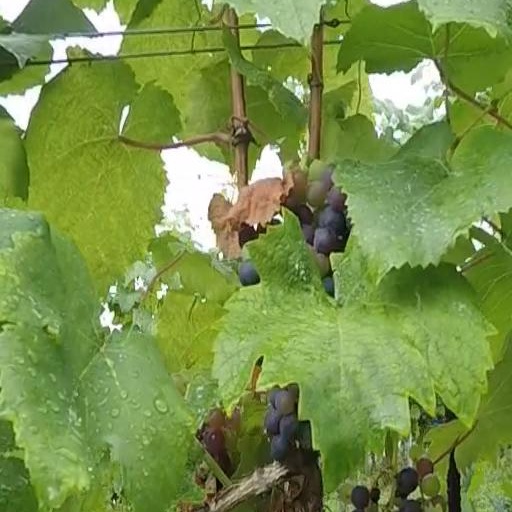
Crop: grape